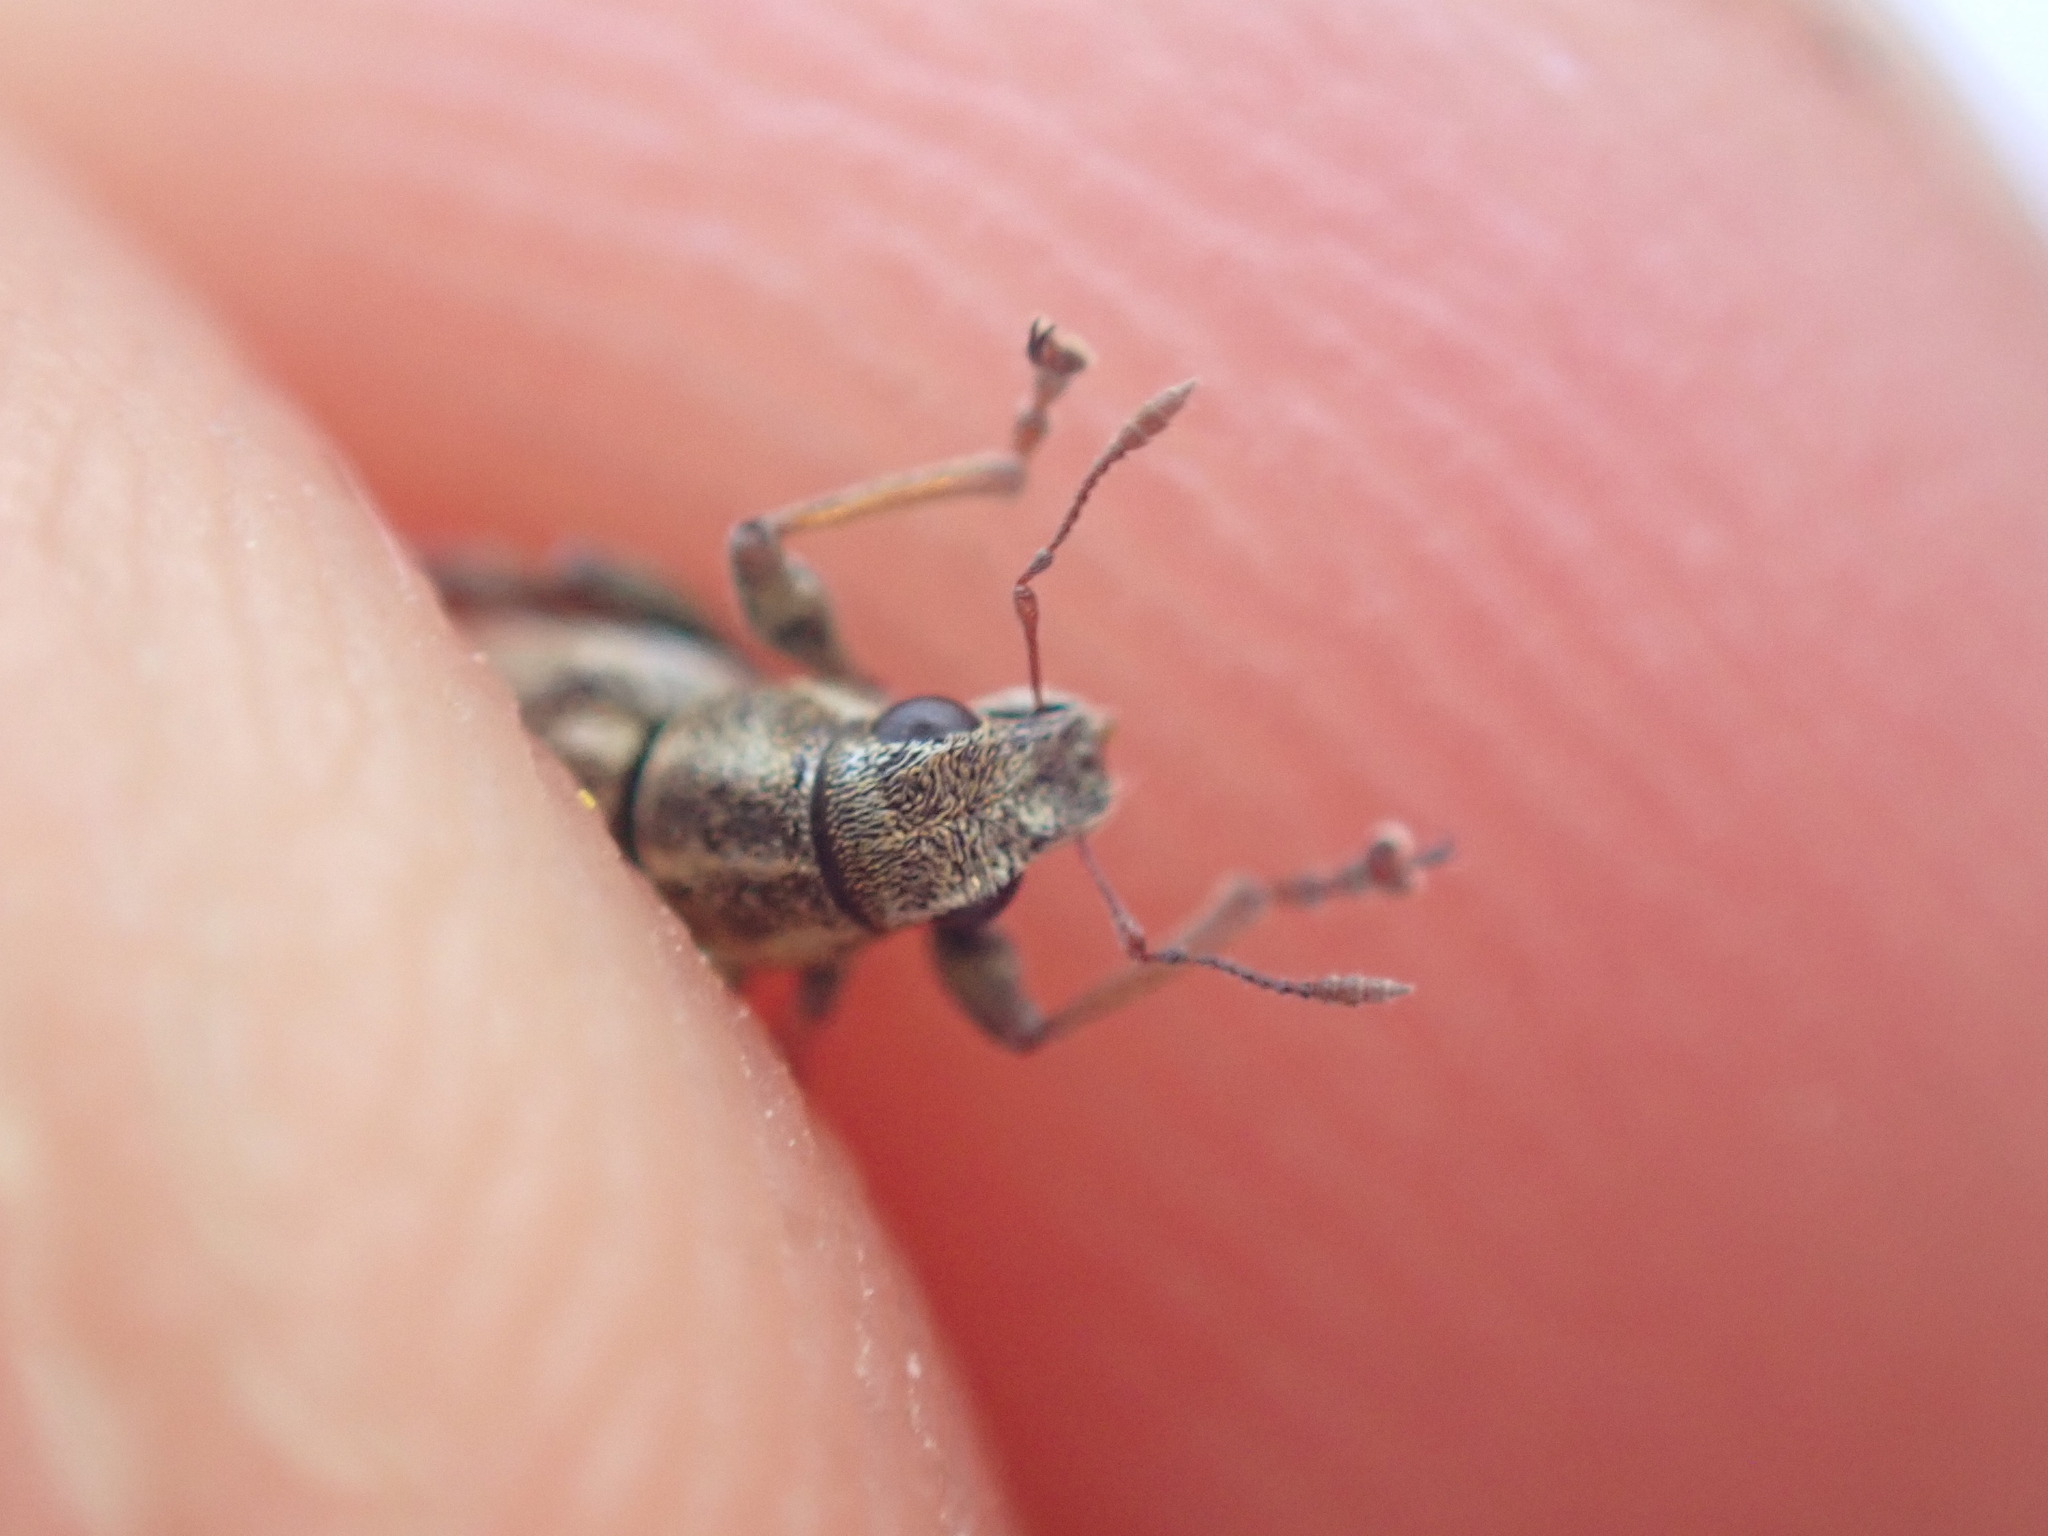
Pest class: pea_leaf_weevil